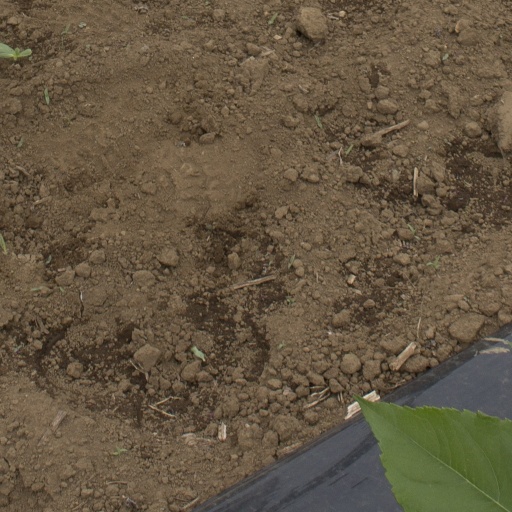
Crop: Jerusalem artichoke